Baaghi (2000 film)

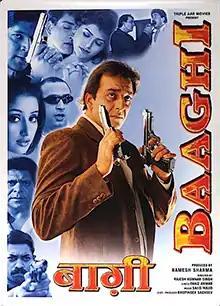
Poster

Baaghi is a 2000 Indian action drama film starring Sanjay Dutt, Manisha Koirala and Aditya Pancholi. The film is directed by Rajesh Kumar Singh and was released on 7 April 2000.